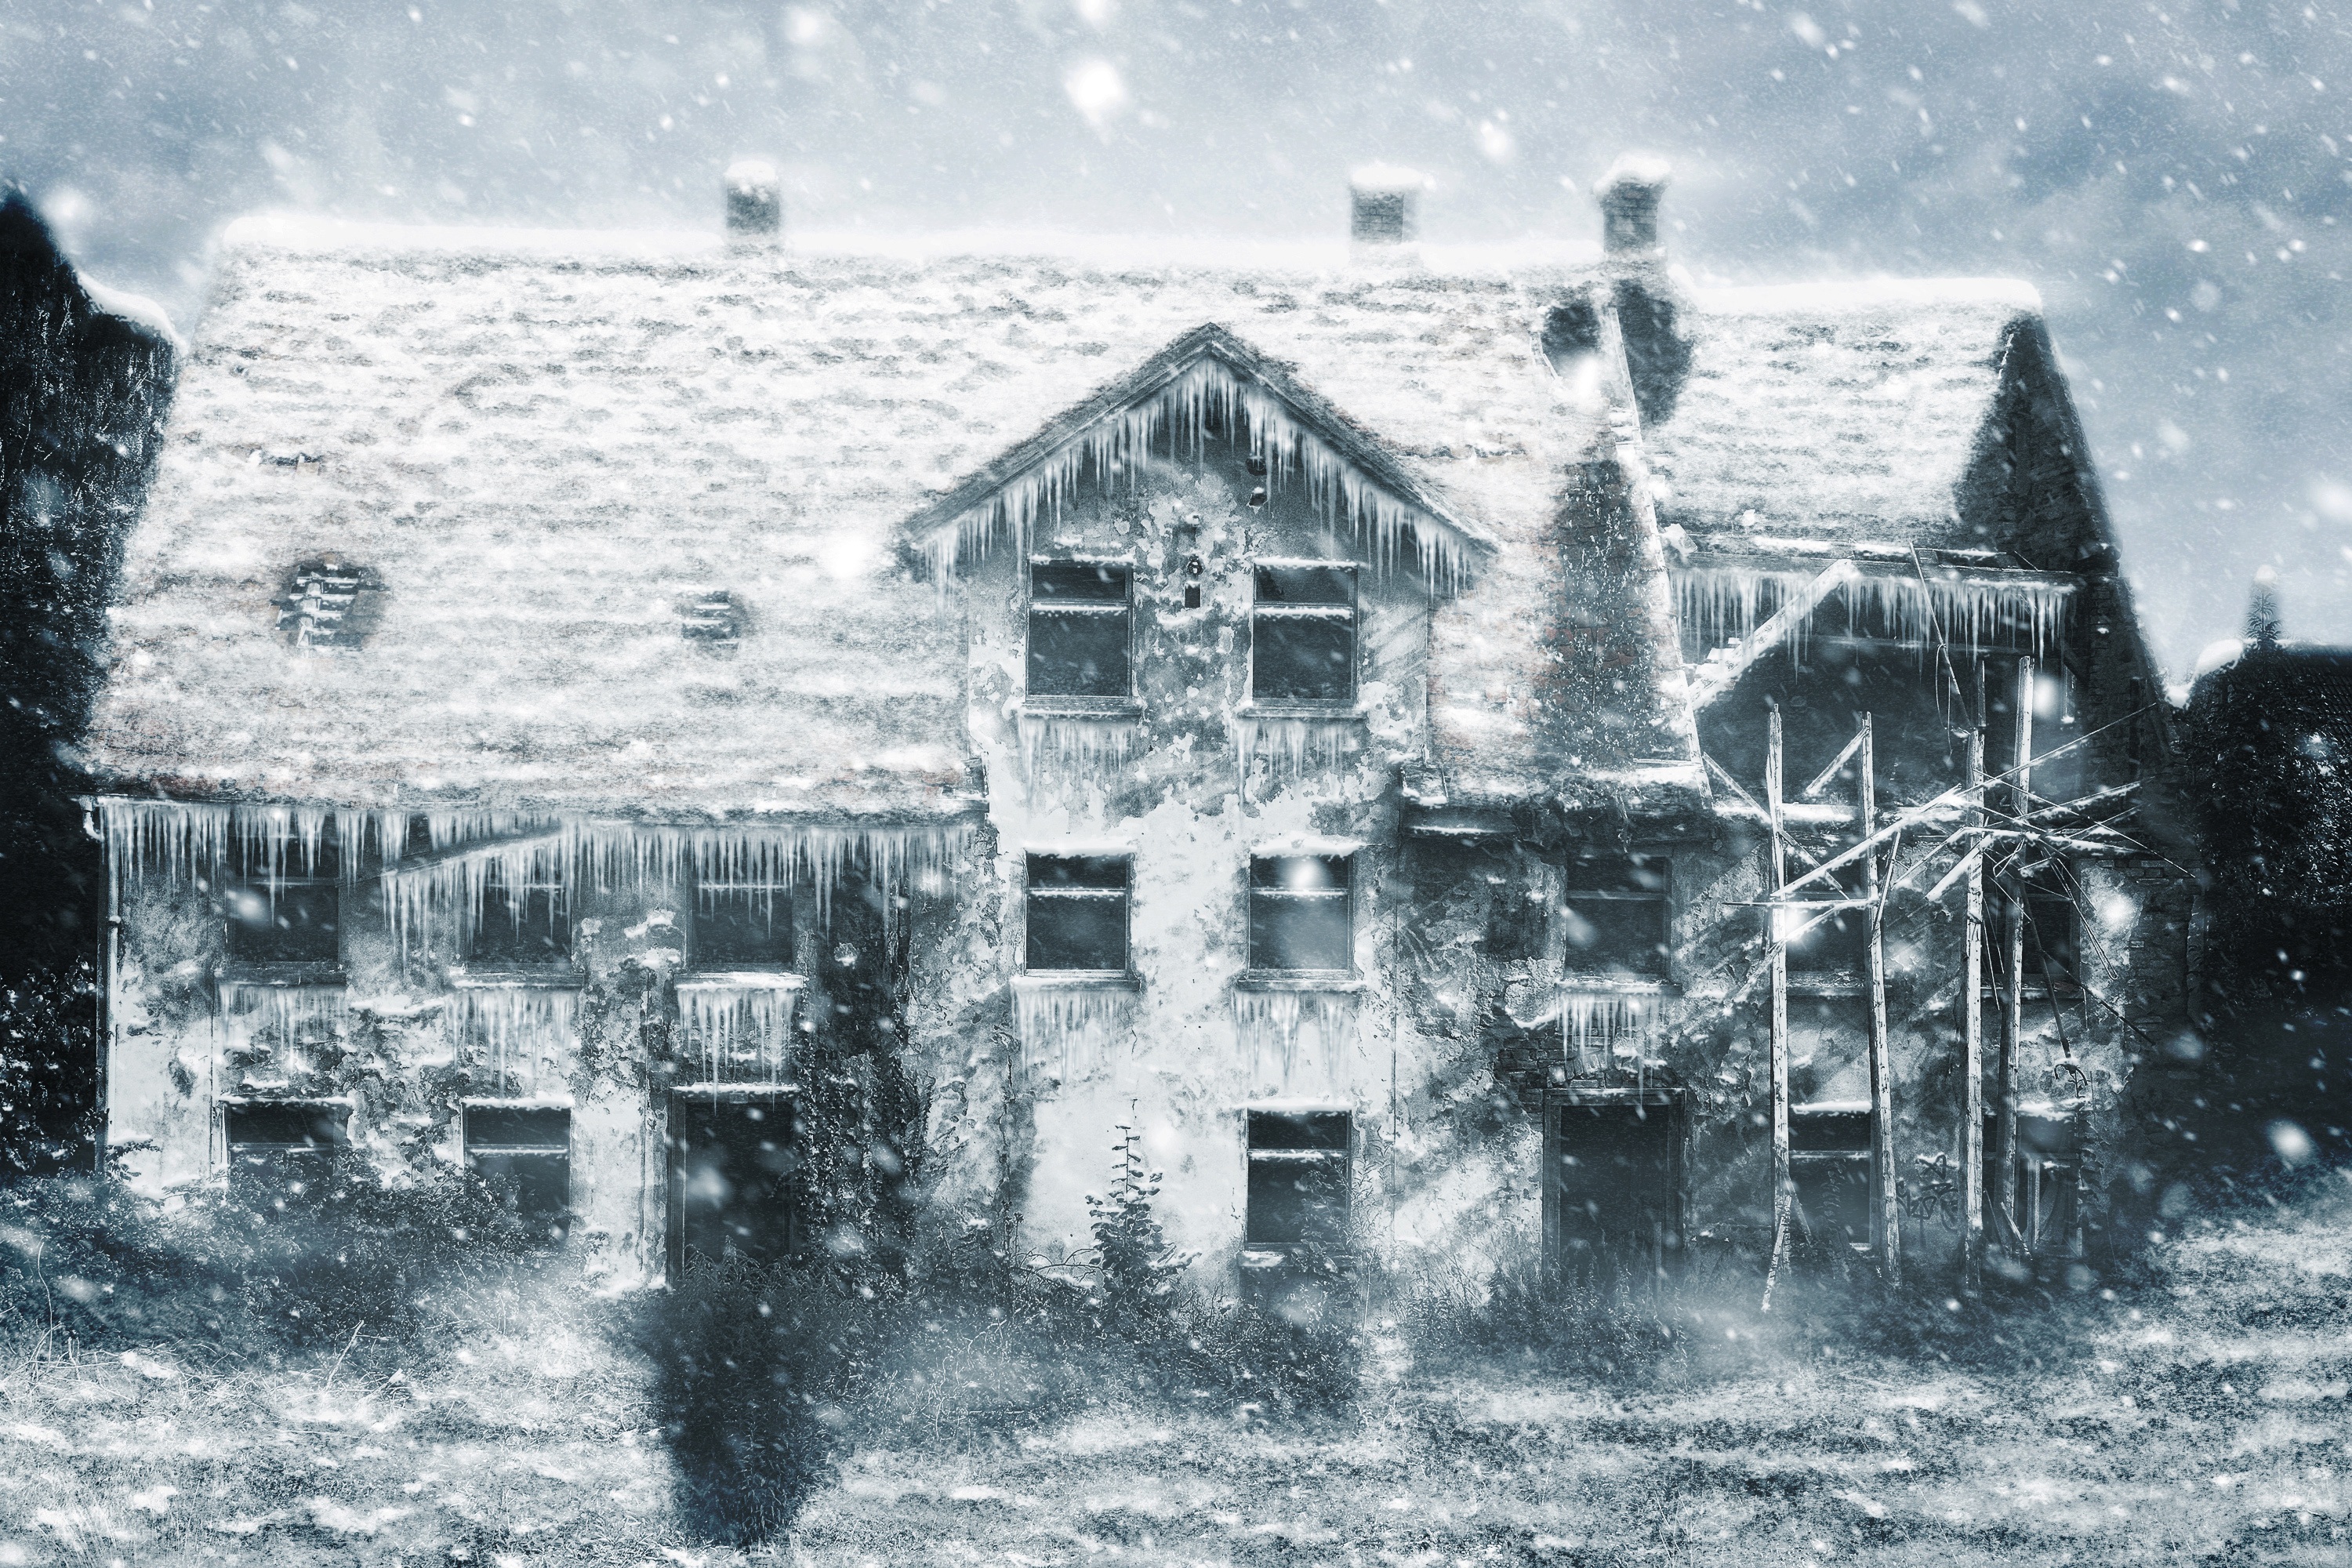
snow, winter, vintage, house, ice, weather, ruin, page, art, design, blizzard, freezing, scrapbook, scrapbooking, winter storm